Sardinian warbler

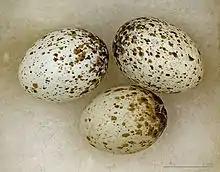
" Curruca melanocephala " - MHNT

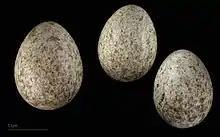
"Cuculus canorus" (cuckoo) egg in a "Sylvia melanocephala" clutch MHNT

This is a bird of open country and cultivation, with bushes for nesting. The nest is built in low shrub or brambles, and 3-6 eggs are laid. Like most "warblers", it is insectivorous, but will also take berries and other soft fruit.